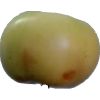
Label: Apple 6